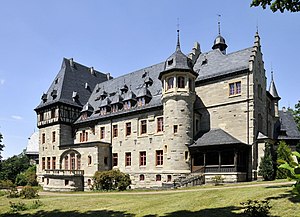
Aage von Kauffmann / Galleri
Aage Basse Gustav von Kauffmann var en dansk arkitekt, der arbejdede i Rhein-Main-Gebiet og særligt i Frankfurt am Main, hvor han var meget succesfuld.